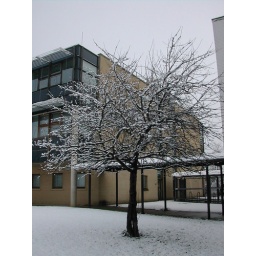
The apple tree in front of Computer Science.